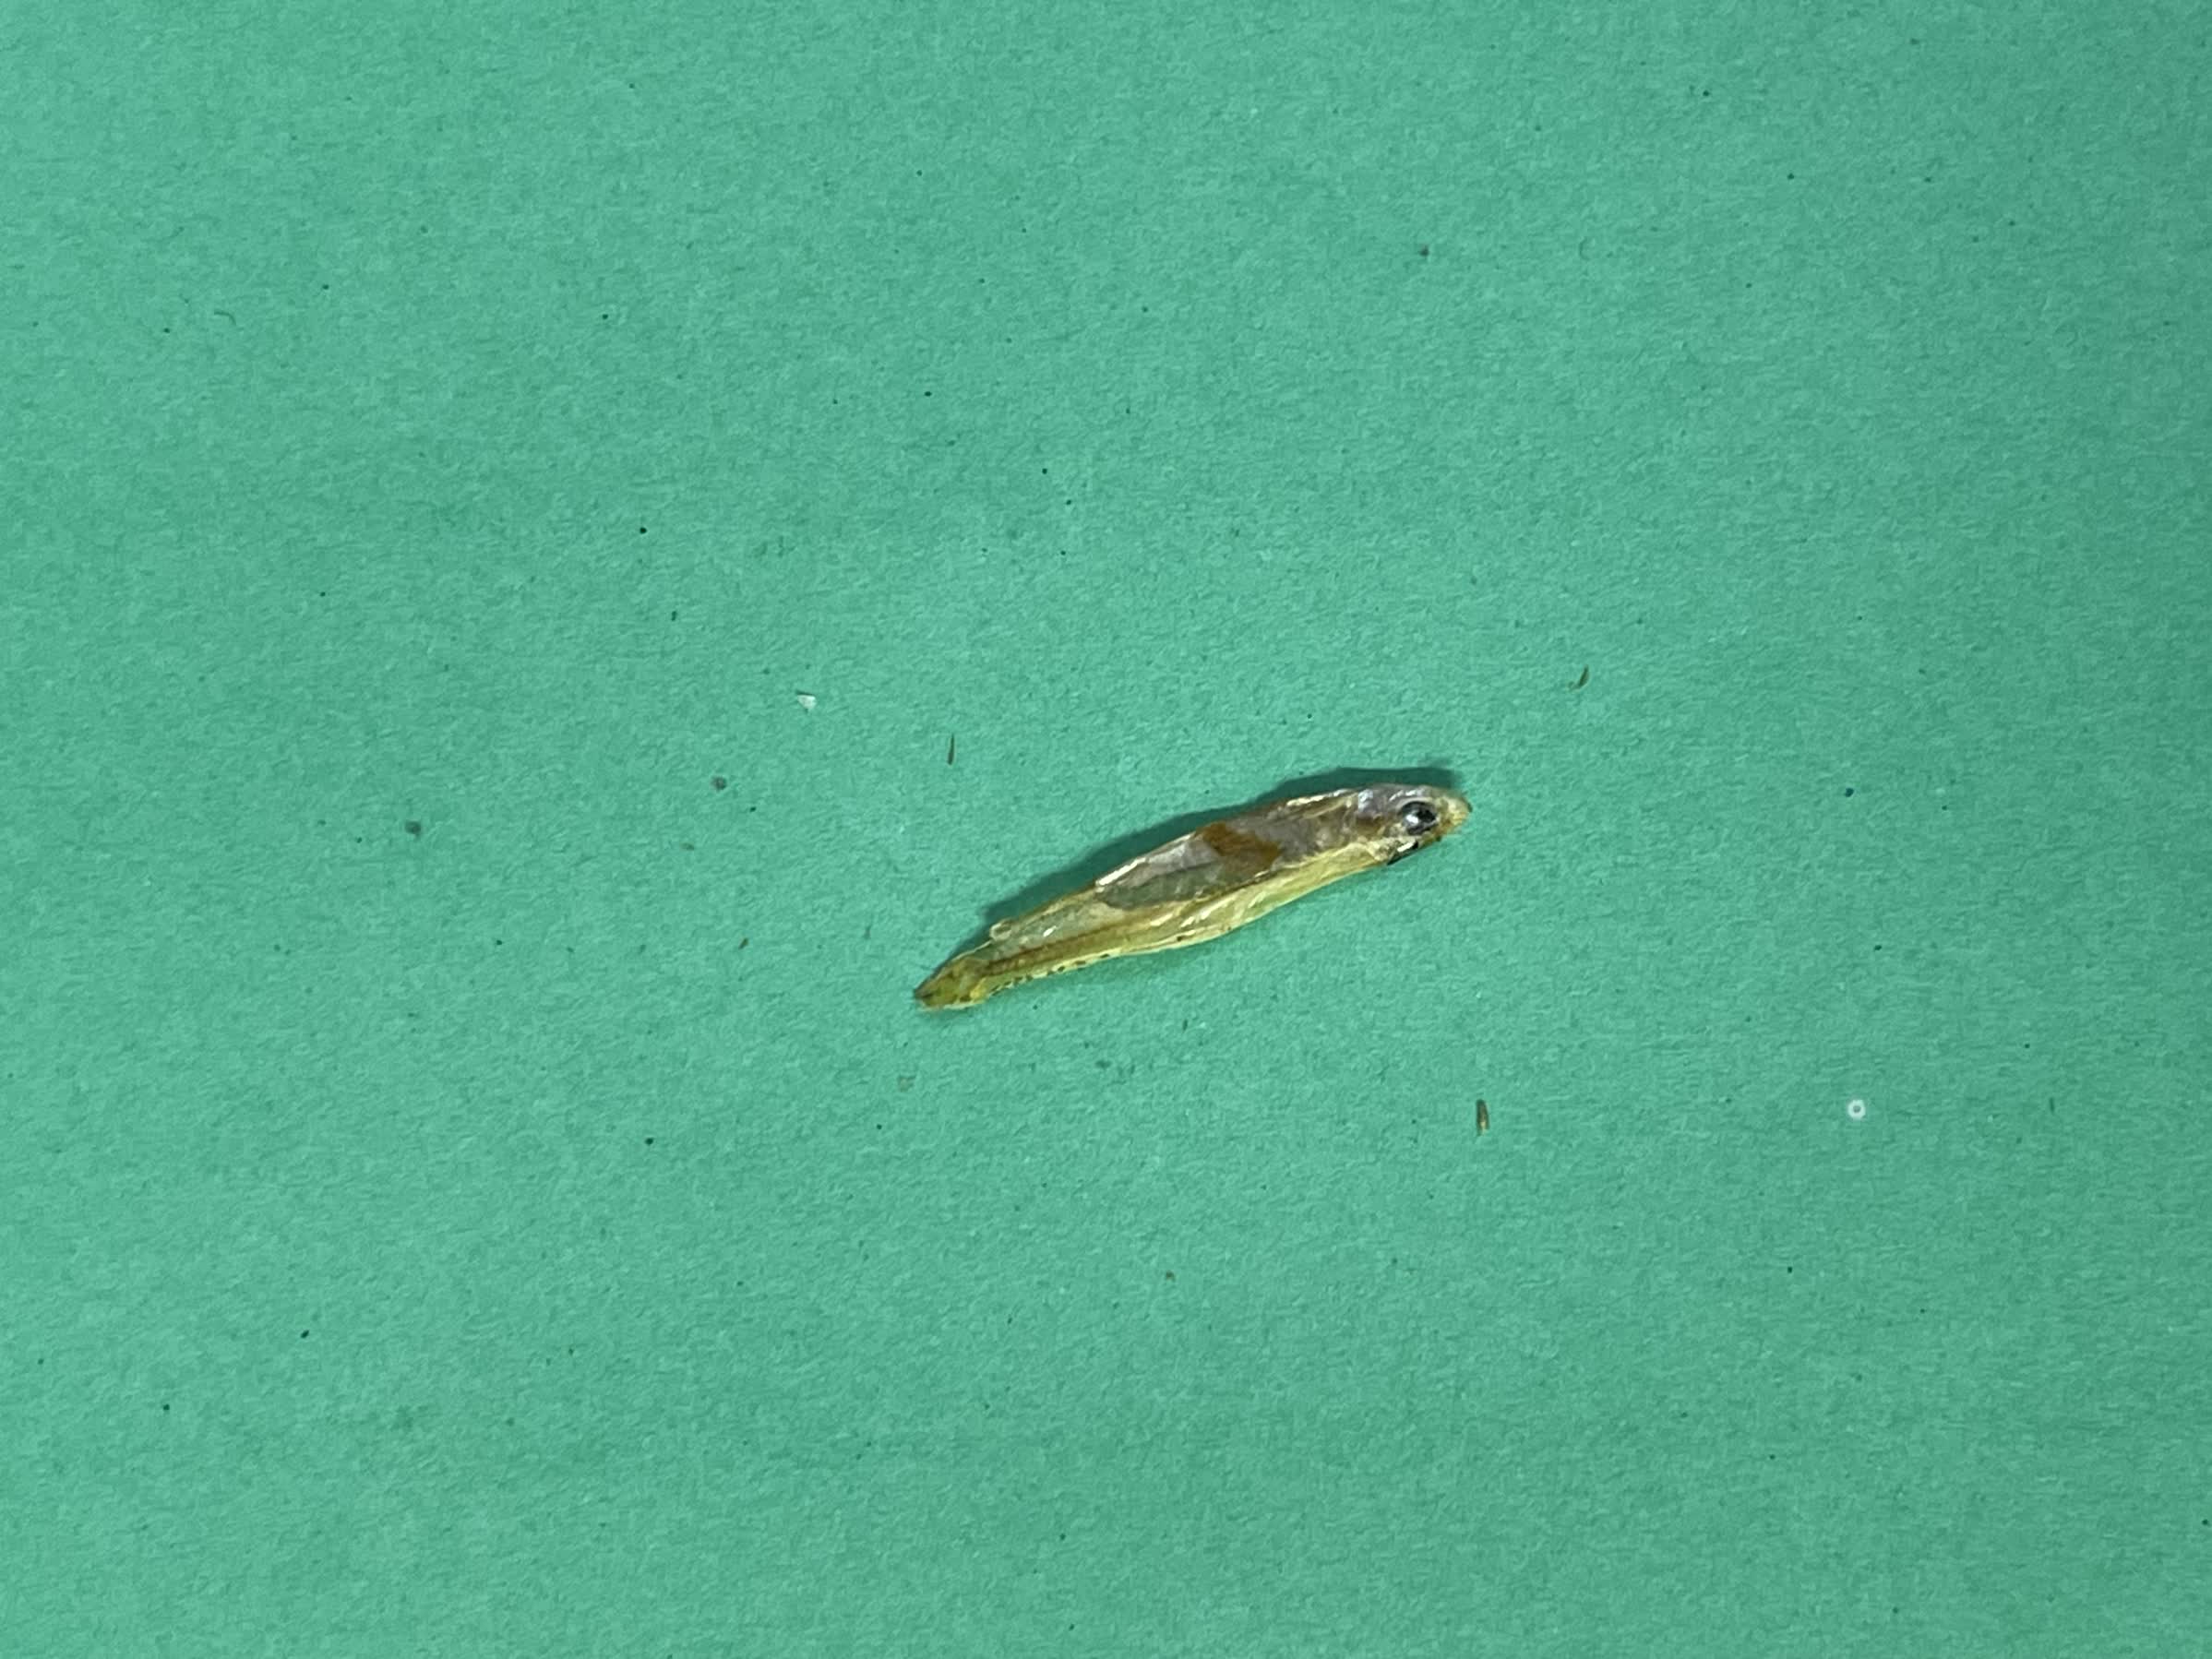
Species: kachki